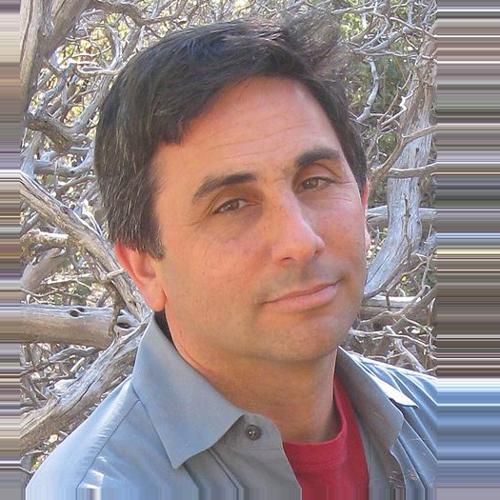
Age: 47